Noah's Ark silver coins

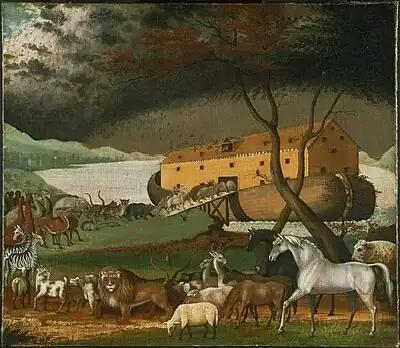
"Noah's Ark" (1846), by American folk painter Edward Hicks

The coin's obverse of this exclusive coin edition depicts the Armenian Coat of Arms. Underneath is the face value of the coin in Armenian Dram, the fineness, the weight and the year of issue of the coin, next to the symbol of the mint. The lettering the "Republic of Armenia” in Armenian and English language surrounds the ensemble.